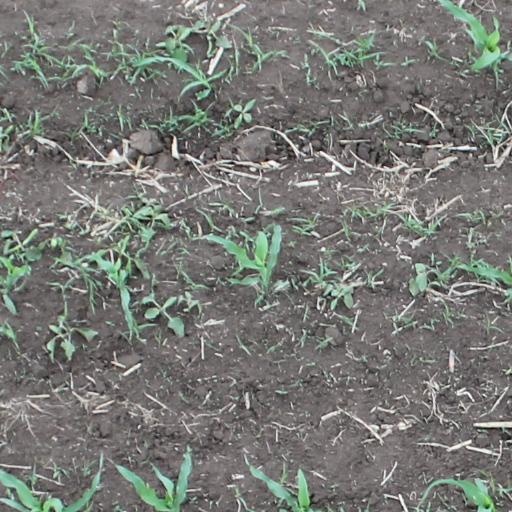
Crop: maize; corn